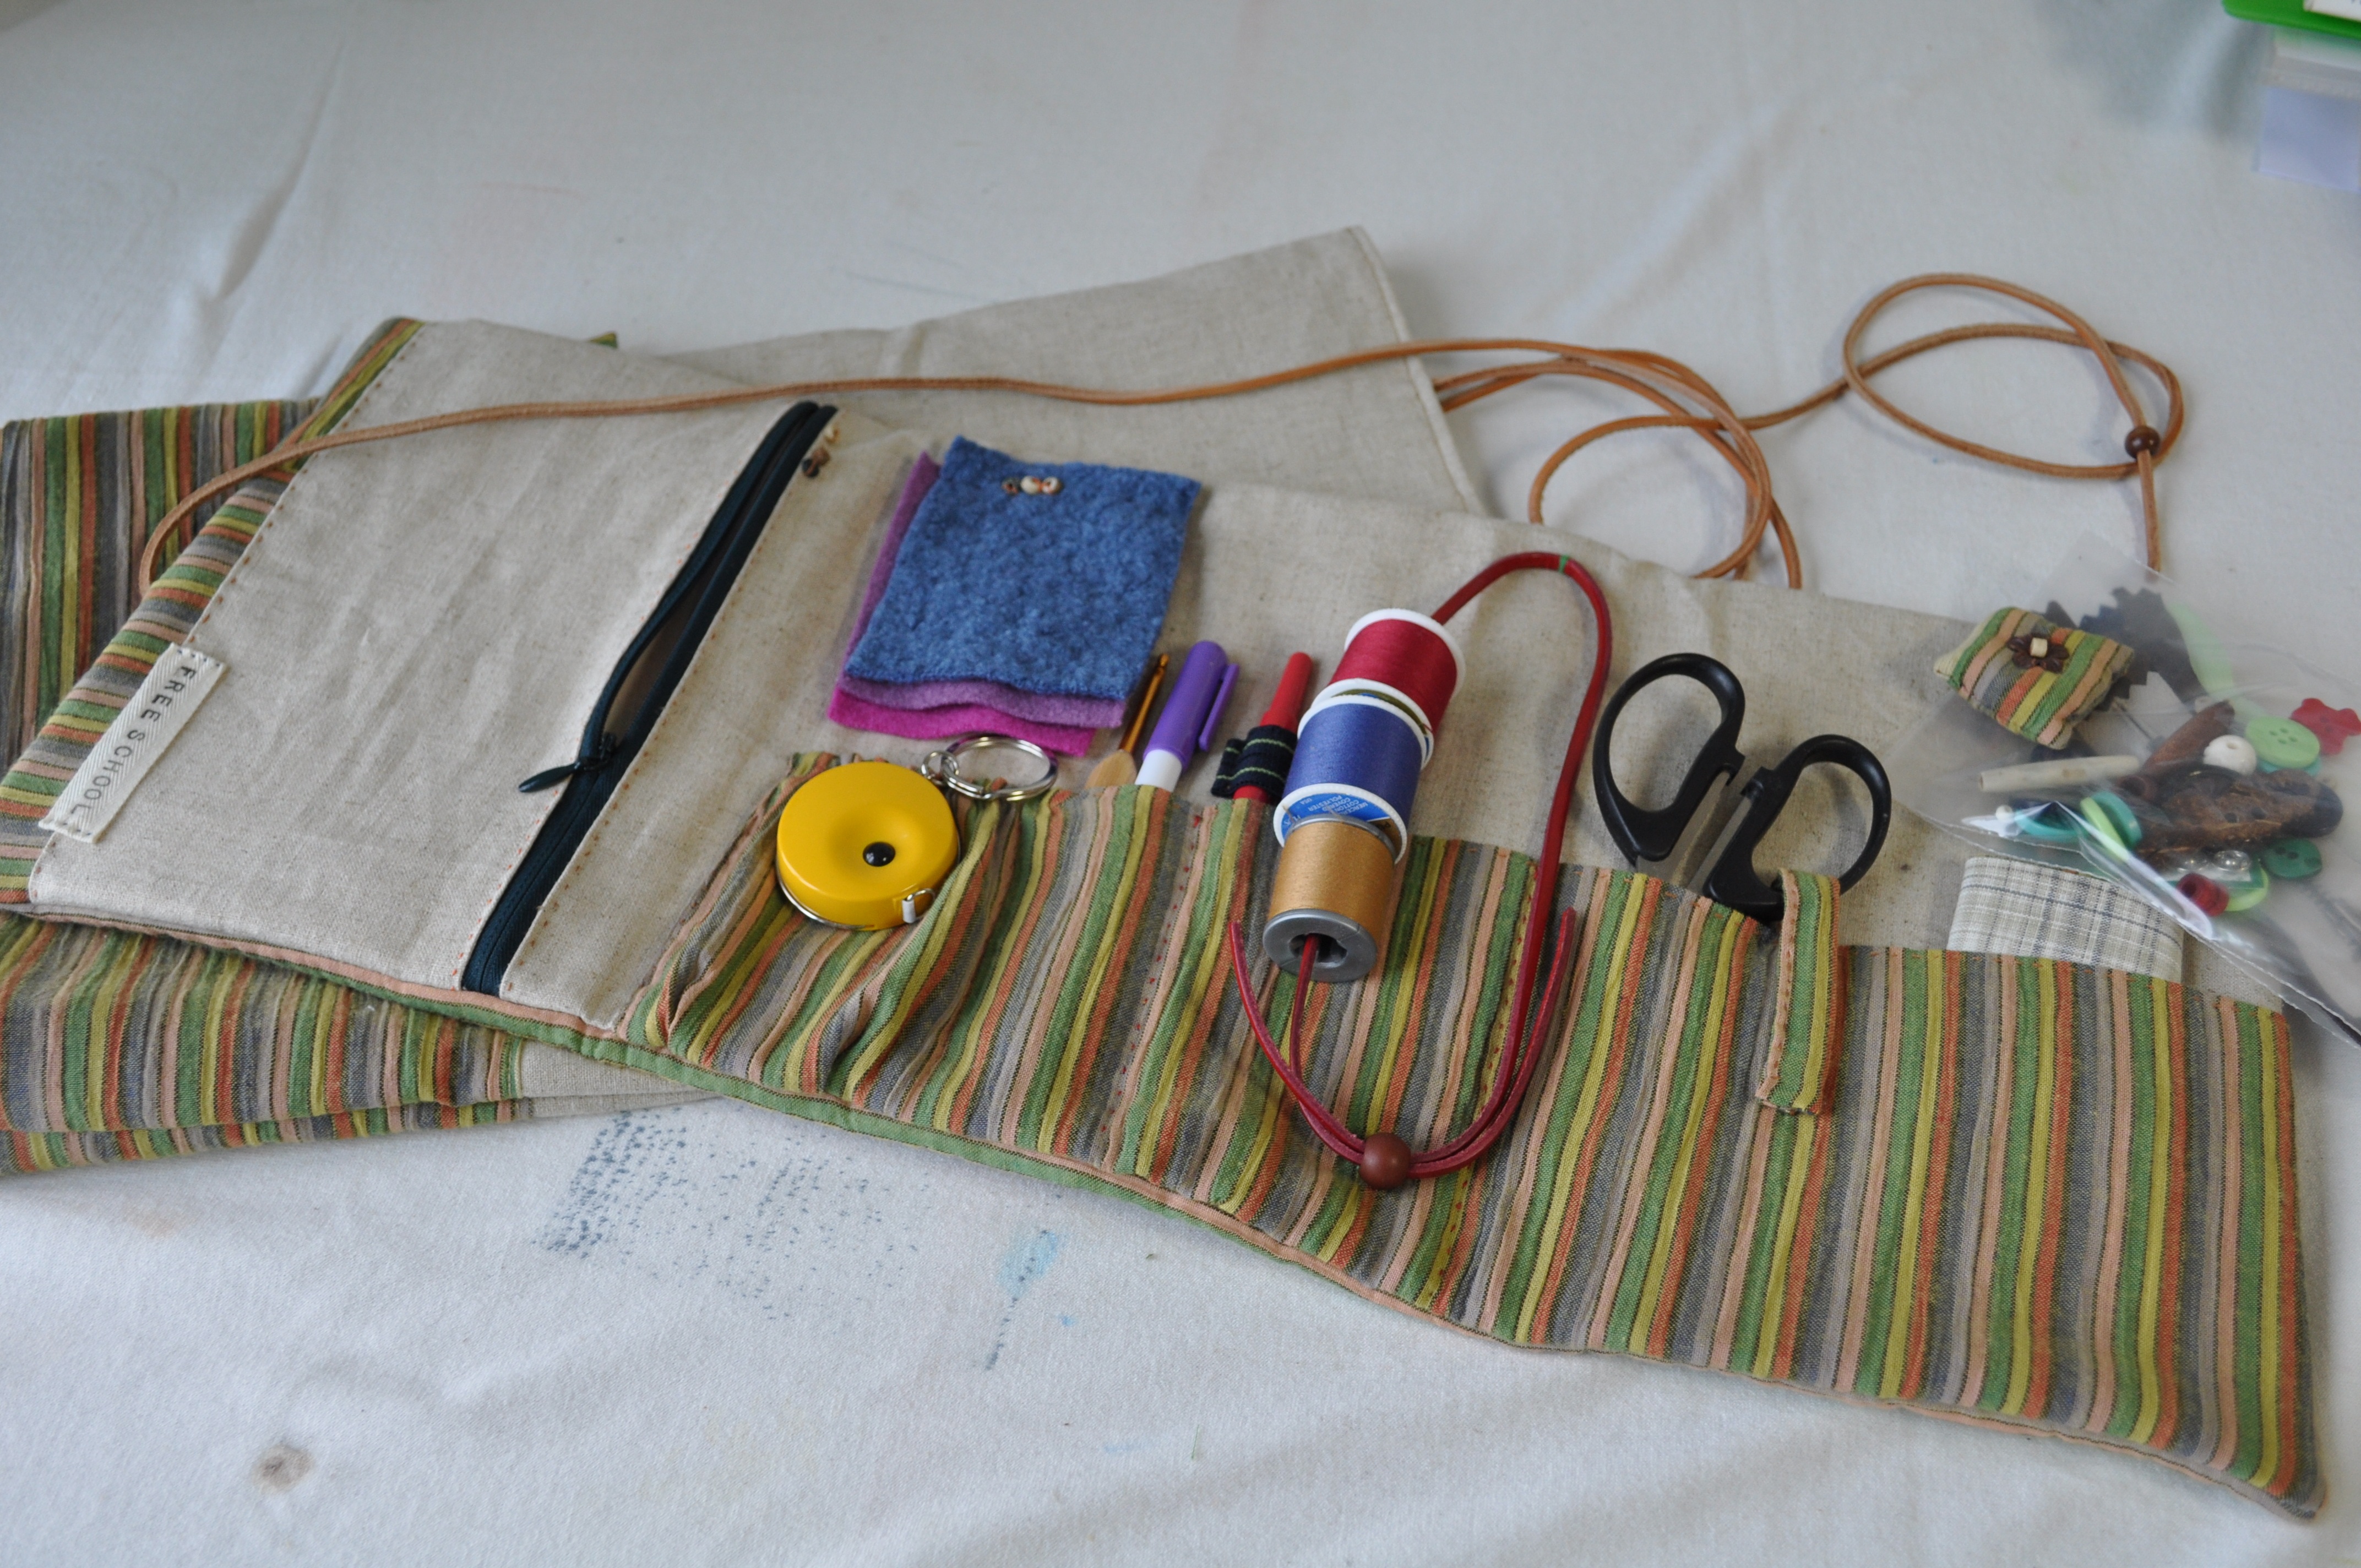
blue, sewing, product, textile, art, scissors, sewing kit, half built li, fashion accessory